Charles Smith Olden

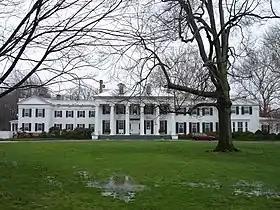
Olden constructed Drumthwacket, which today serves as the official residence of the Governor of New Jersey.

After his uncle died and bequeathed Olden a large estate, he returned to Princeton, where he constructed Drumthwacket as his personal residence. He lived there as a gentleman farmer and joined the board of directors of the Trenton Banking Company in 1842.